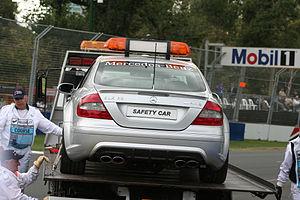
Le Grand Prix automobile d'Australie 2006 est la 753ᵉ course de Formule 1 courue depuis 1950 et la troisième épreuve du championnat 2006 courue sur le Circuit international de Melbourne autour du lac d'Albert Park, dans la banlieue de Melbourne le 2 avril 2006.